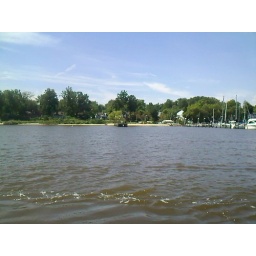
Dana, while aboard her jet ski shot this river view near their home in Annapolis, MD.